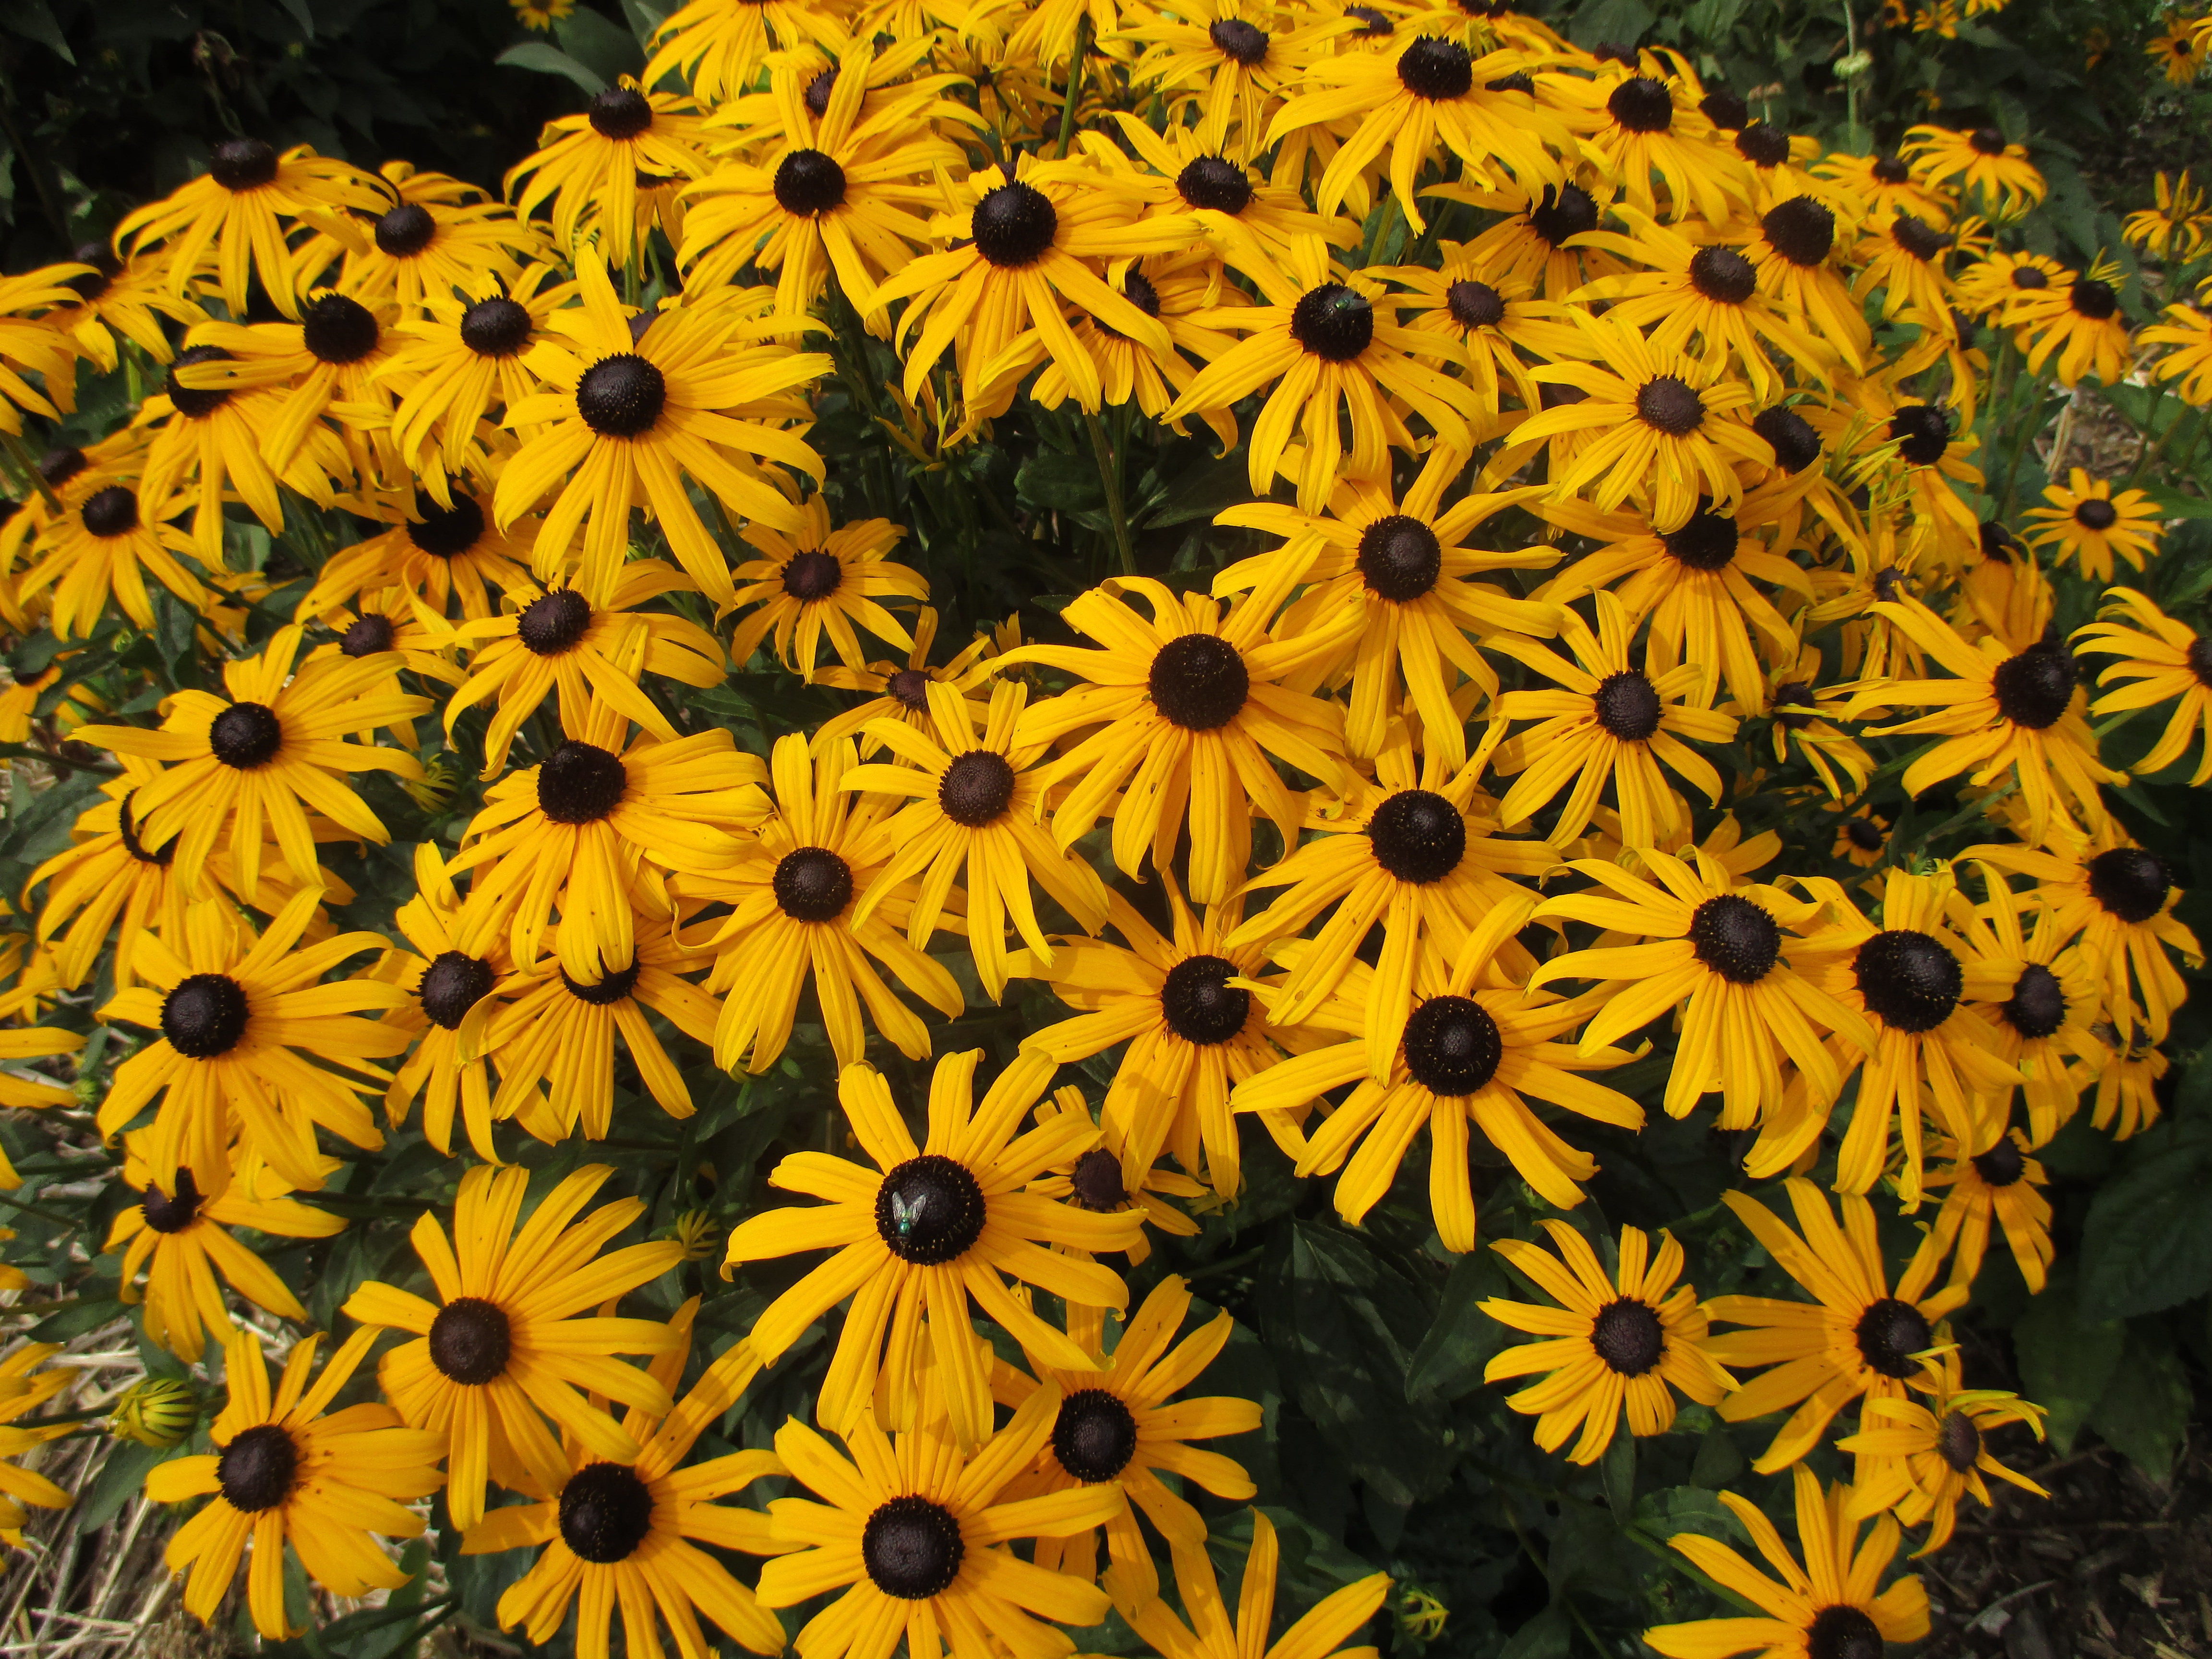
blossom, plant, flower, petal, bloom, summer, botany, yellow, flora, sun hat, echinacea, garden plant, flowering plant, daisy family, annual plant, land plant, marguerite daisy, chrysanths